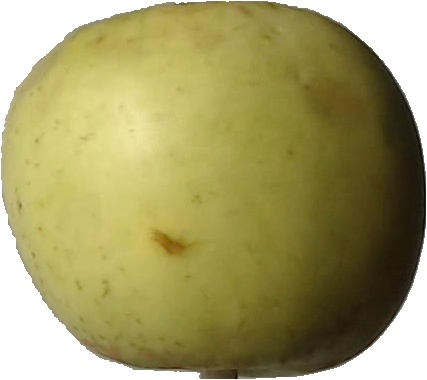
Label: apple_golden_3